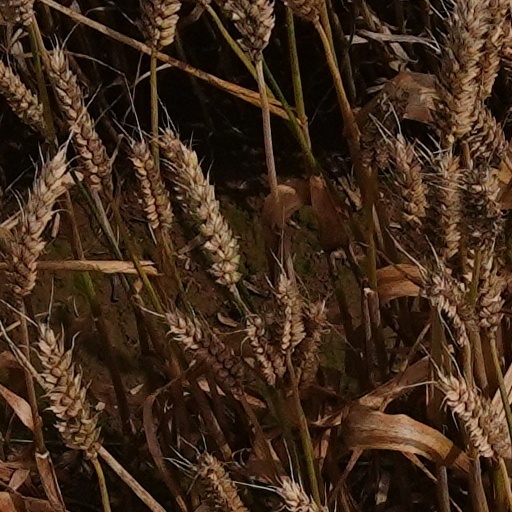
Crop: wheat